Ruth Hanna McCormick

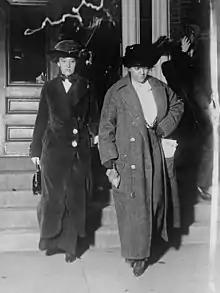
Ruth Hanna McCormick (left) and Alice Roosevelt Longworth leaving Mercy Hospital in 1912

By 1908, McCormick was a member of the Women's Welfare Committee, an organization for helping workers. She was also an active member of the Women's City Club of Chicago, a group that sought to convince lawmakers to pass legislation to help women, but found women's concerns were being pushed aside because they were not voters. This observation led to McCormick becoming a suffragist. In 1911, she and her husband lived in France and Great Britain where they studied European politics. Upon her return to the United States, McCormick joined the Progressive Party in 1912. She had long supported Progressive Party leader Theodore Roosevelt and found the switch to be consistent with the principles of her father, even though he had been a staunch Republican. Her husband also joined the Progressive Party, winning a seat in the Illinois General Assembly in that same year. McCormick served as chairman of the women's welfare section of the National Civil Federation.